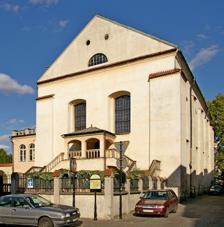
Building: Izaak Synagogue
Country: Poland
Year built: 1644
Orthodox synagogue in Kraków, Poland Izaak Synagogue Polish : Synagoga Izaaka The synagogue in 2007 Religion Affiliation Orthodox Judaism Rite Nusach Ashkenaz Ecclesiastical or organisational status Synagogue Status Active Location Location 18 Kupa Street, Kazimierz , Kraków , Lesser Poland Voivodeship Country Poland Location of the synagogue in Lesser Poland Voivodeship Geographic coordinates 50°3′6″N 19°56′48″E / 50.05167°N 19.94667°E / 50.05167; 19.94667 Architecture Architect(s) Francesco Olivierri Type Synagogue architecture Style Baroque Groundbreaking 1638 Completed 1644 Materials Stone The Izaak Synagogue ( Polish : Synagoga Izaaka ), formally known as the Isaak Jakubowicz Synagogue , is an Orthodox Jewish congregation and synagogue , located at 18 Kupa Street, in the historic Kazimierz district of Kraków , in the Lesser Poland Voivodeship of Poland . Designed by Francesco Olivierri in the Baroque style and completed in 1644, the synagogue is named for its donor, Izaak Jakubowicz (d. 1673), also called Isaac the Rich, a banker to King Ladislaus IV of Poland . History The founding legend of the synagogue was first told by the early 19th-century Polish rebbe, Simcha Bunim of Peshischa . It went as follows:  "Ayzik Jakubowicz, a pious but poor Jew, dreamed that there was treasure hidden under the old bridge in Prague. Without delay, he made his way there. On arrival, it turned out the bridge was guarded by a squad of soldiers and that digging was out of the question. Ayzik told the officer about his dream, promising him half of the booty. The officer retorted, "Only fools like Polish Jews can possibly believe in dreams. For several nights now I have been dreaming that in the Jewish town of Kazimierz there is hidden treasure in the oven of the home of the poor Jew Ayzik Jakubowicz. Do you think I am so stupid as to go all the way to Cracow and look for the house of this Isaac the son of Jacob?". Ayzik returned home immediately, took the oven apart, found the treasure and became rich. After this it was said: 'There are some things which you can look for the world over, only to find them in your own home. Before you realise this, however, you very often have to go on along journey and search far and wide.'" During World War II On 5 December 1939 the Gestapo came to the Kraków Judenrat building and ordered Maximilian Redlich, the Jewish official on duty that day, to burn the scrolls of the Torah. When Redlich refused he was shot dead. Nazis destroyed the interior and furnishings, including the bimah and Aron Kodesh. After the war, the building was used by a sculpture and conservation atelier and then by a theatre company as workshop space and for the storage of props. Until recently it was an exhibition space. A fire in 1981 damaged the interior. A renovation was begun in 1983 and in 1989, with the fall of communism in Poland, the building was returned to the Jewish community. It is now a practicing Orthodox Synagogue once again. Architecture The interior walls of the early Baroque building are embellished with painted prayers, visible after conservation removed covering layers of paint.  The vaulted ceiling is embellished with baroque plasterwork wreaths and garlands. Before the Nazi occupation of Poland, the synagogue boasted a widely-admired, wooden, baroque Aron Kodesh .  When the building was planned, the design was considered by some diocesan officials to be too beautiful for Jews to have, which led to delays in the synagogue’s construction. The synagogue is considered to be "the most architecturally important" of all the old synagogues of Kraków. The women's gallery and exterior stairs leading to it are a later addition to the building. Gallery Interior of the synagogue Torah ark of the synagogue See also Judaism portal Poland portal Chronology of Jewish Polish history Culture of Kraków History of the Jews in Poland List of active synagogues in Poland Synagogues of Kraków References